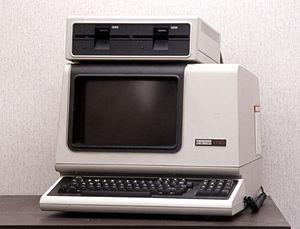
Le VT100 était un terminal informatique à écran cathodique produit par Digital Equipment Corporation, qui est devenu un standard de fait dans le domaine des terminaux.